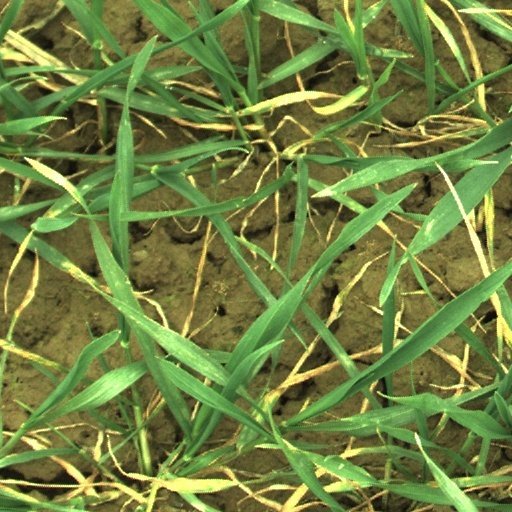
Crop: wheat